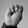
ASL letter: M